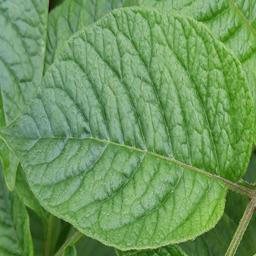
Etiqueta: Sana